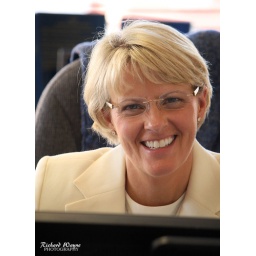
Lisa in her office behind the computer monitor.